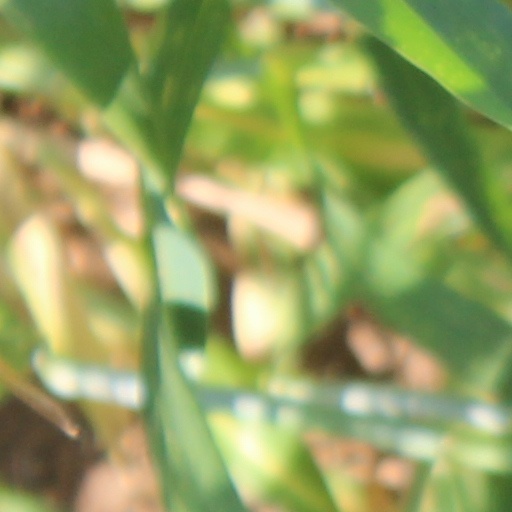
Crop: wheat